Whitworth Society

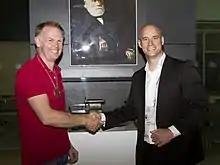
Handover of Presidential office between Lee Griffiths (2016 President, right) to Howard Stone (2017 President, left) at the Manufacturing Technology Centre in front of Joseph Whitworth's portrait and lathe

The Whitworth Society was founded in 1923 by Henry Selby Hele-Shaw, then president of the Institution of Mechanical Engineers. Its purposes are to promote engineering in the United Kingdom, and more specifically to support all Whitworth Scholars, the recipients of a scholarship funded by Joseph Whitworth's scholarship scheme, which started in 1868. A Whitworth Scholar is the result of completing a successful Whitworth Scholarship. Membership of the Society is limited to Whitworth Scholars, Senior Scholars, Fellows, Exhibitioners and Prizemen. The Society is a way for making contact with all successful "Whitworths" and provides a way for making information contacts and connections from more senior members to recently successful Scholars. The Society also serves as a way to commemorate Joseph Whitworth and acknowledge his contributions to engineering education.